Mr. Noodle

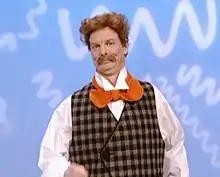
Mr. Noodle in Elmo's World

Mr. Noodle and his siblings – (Mister Noodle, Ms. Noodle, and Miss Noodle in 1998–2009 and Mister Noodle, Mister Noodle and Miss Noodle in 2017–present) – are characters who appear in the "Elmo's World" segments during the educational children's television program "Sesame Street". Mr. Noodle was played by Broadway actor Bill Irwin, who had previously worked with Arlene Sherman, executive producer of "Sesame Street" and co-creator of "Elmo's World", in short films for the program. The first Mr. Noodle (played by Bill Irwin) is the oldest child of the Noodle siblings.